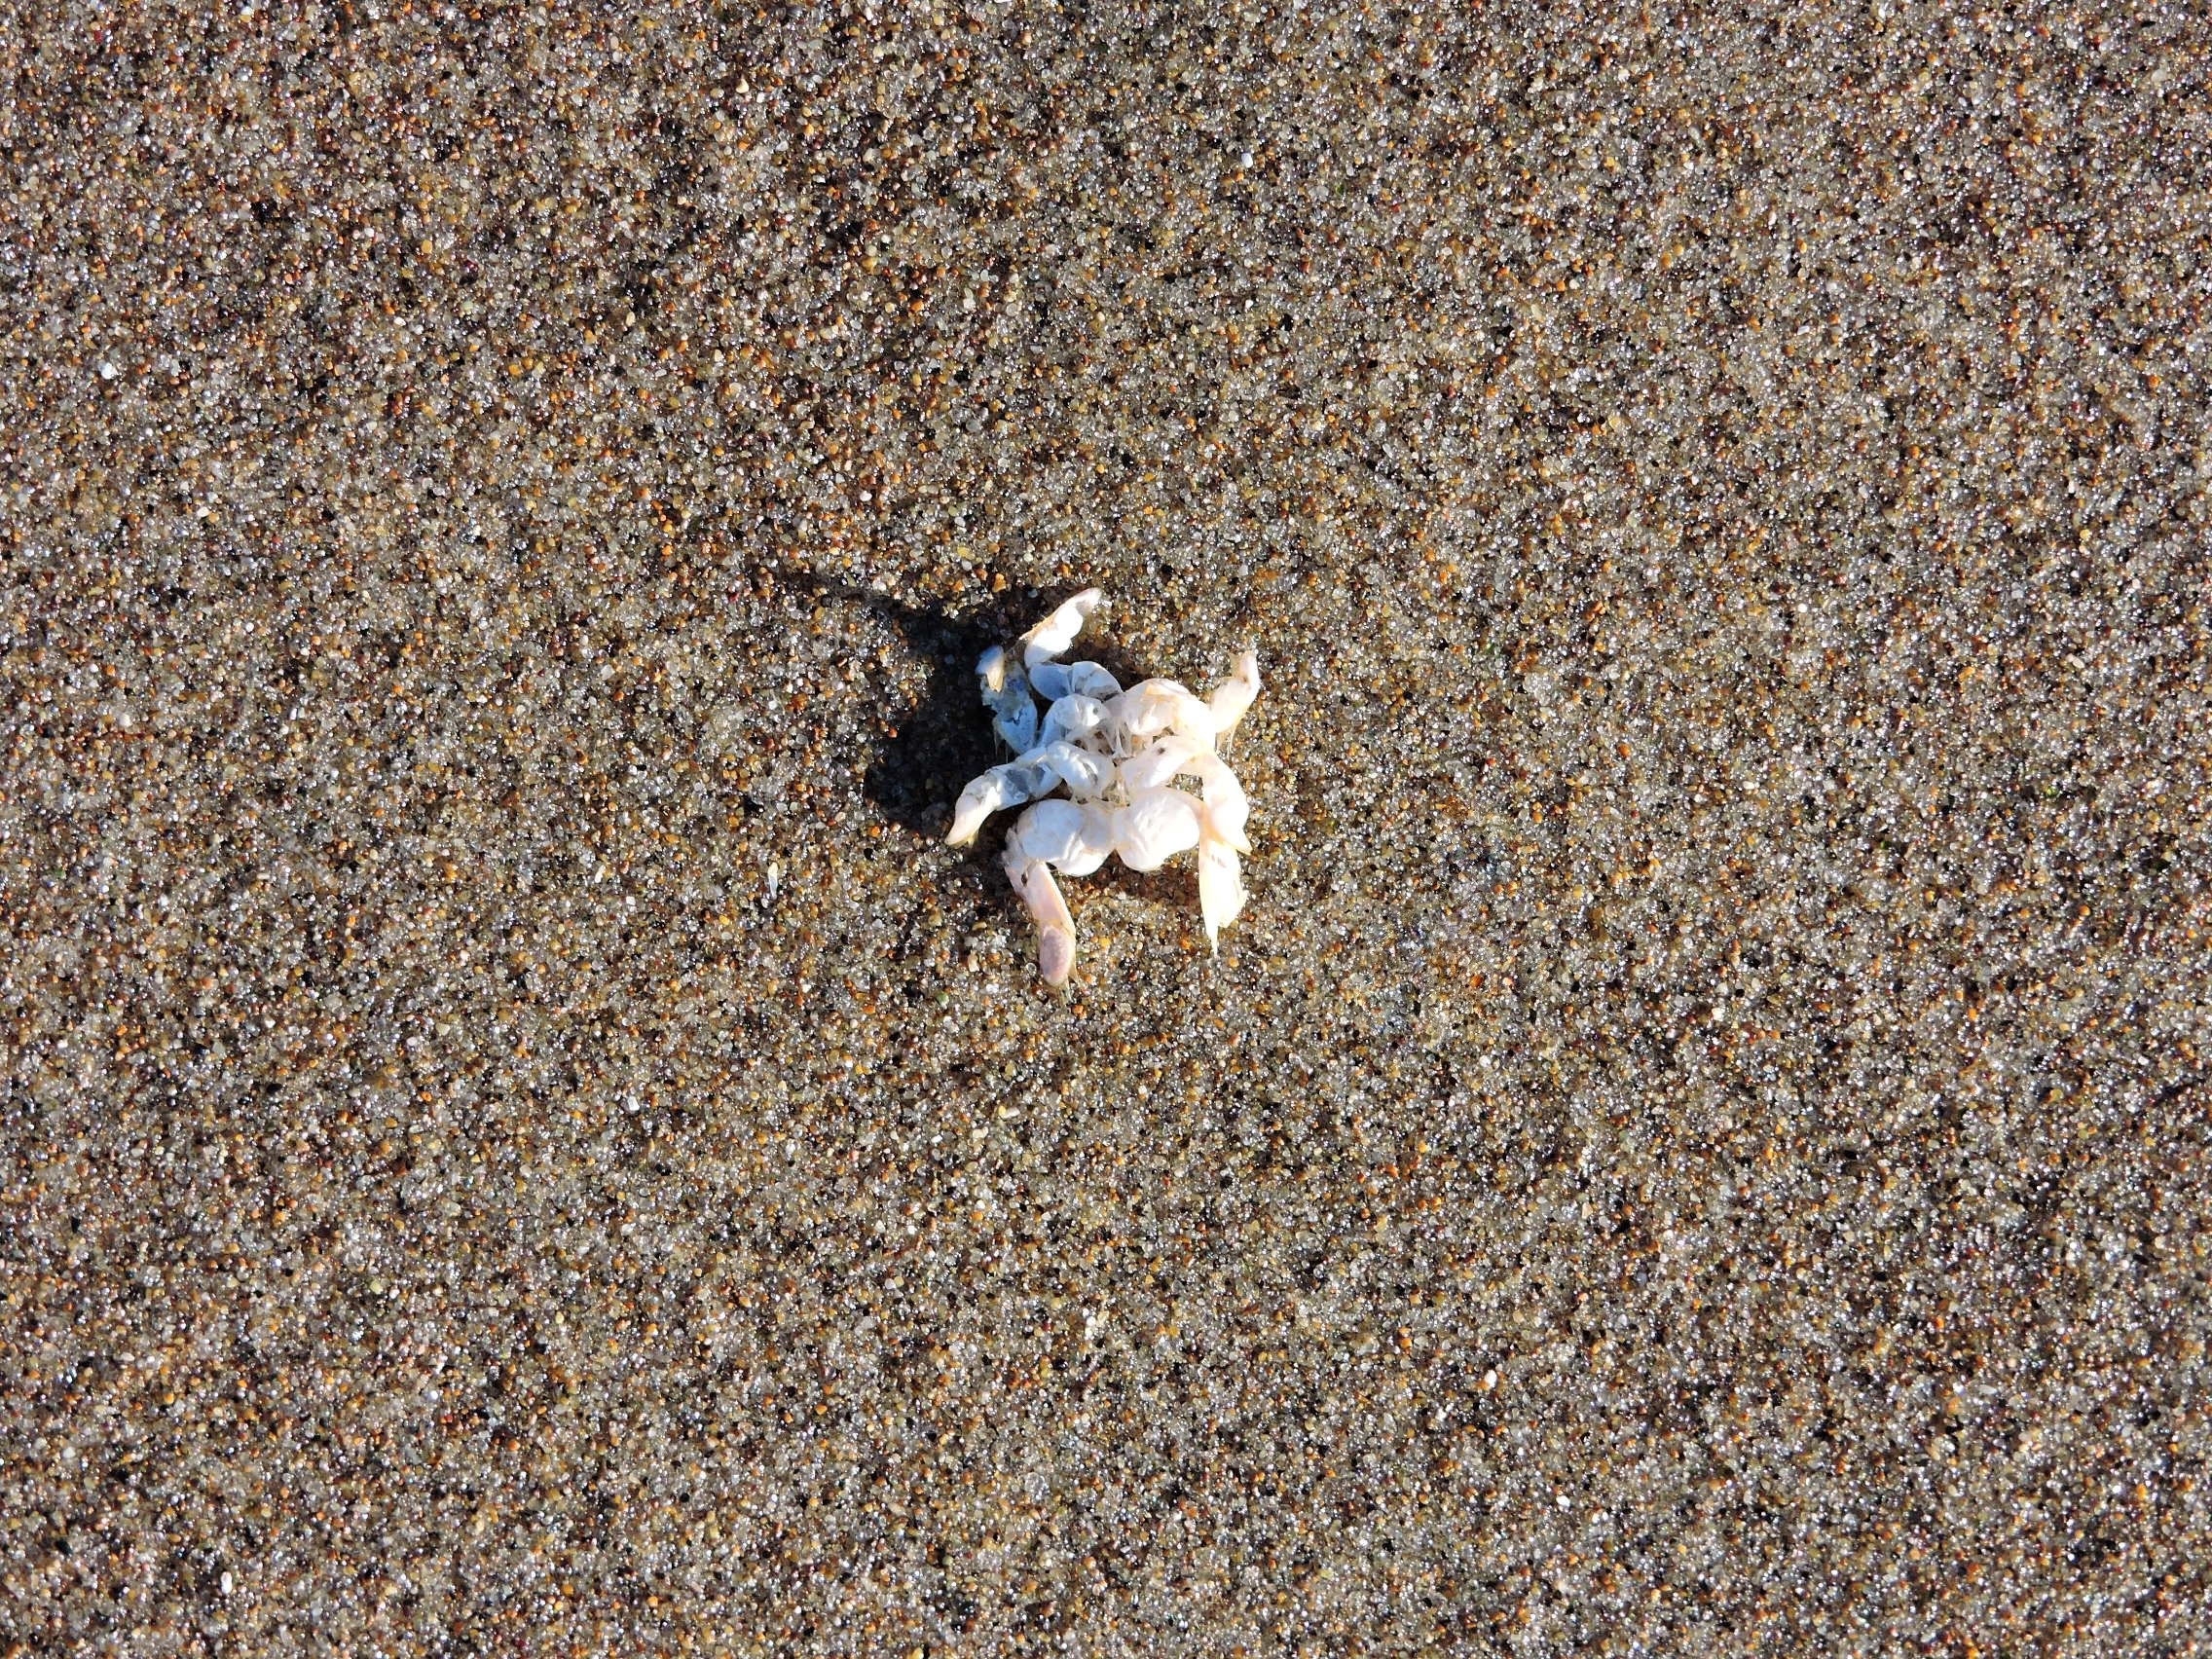
coast, sand, ocean, material, crab, shell, carcass, crab shell